Mykola Kapustiansky

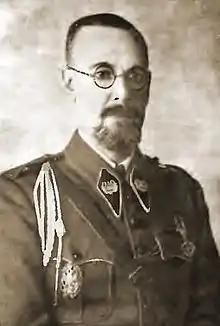
Mykola Kapustiansky

Mykola Oleksandrovych Kapustiansky (February 1, 1879 – February 19, 1969) was a General in the army of the Ukrainian National Republic and one of the founders of the Organization of Ukrainian Nationalists. Kapustiansky was born in Yekaterinoslav Governorate (in present-day Dnipropetrovsk Oblast) in central Ukraine, then part of the Russian Empire. He fought in the Russian-Japanese War and in 1912 graduated from the General Staff Academy in Saint Petersburg, reaching the rank of colonel during the First World War. After the Revolution of 1917 Kapustiansky joined the Ukrainian units of the Russian army and rose rapidly in its ranks, becoming chief of staff of the First Division of the First Ukrainian Corps in August 1917, and in early 1918 chief of staff of the southwestern front. Under the Directory of the Ukrainian National Republic, he served as operations chief and then as general quartermaster of the Army of the Ukrainian National Republic. In 1920, he was promoted to brigadier general.